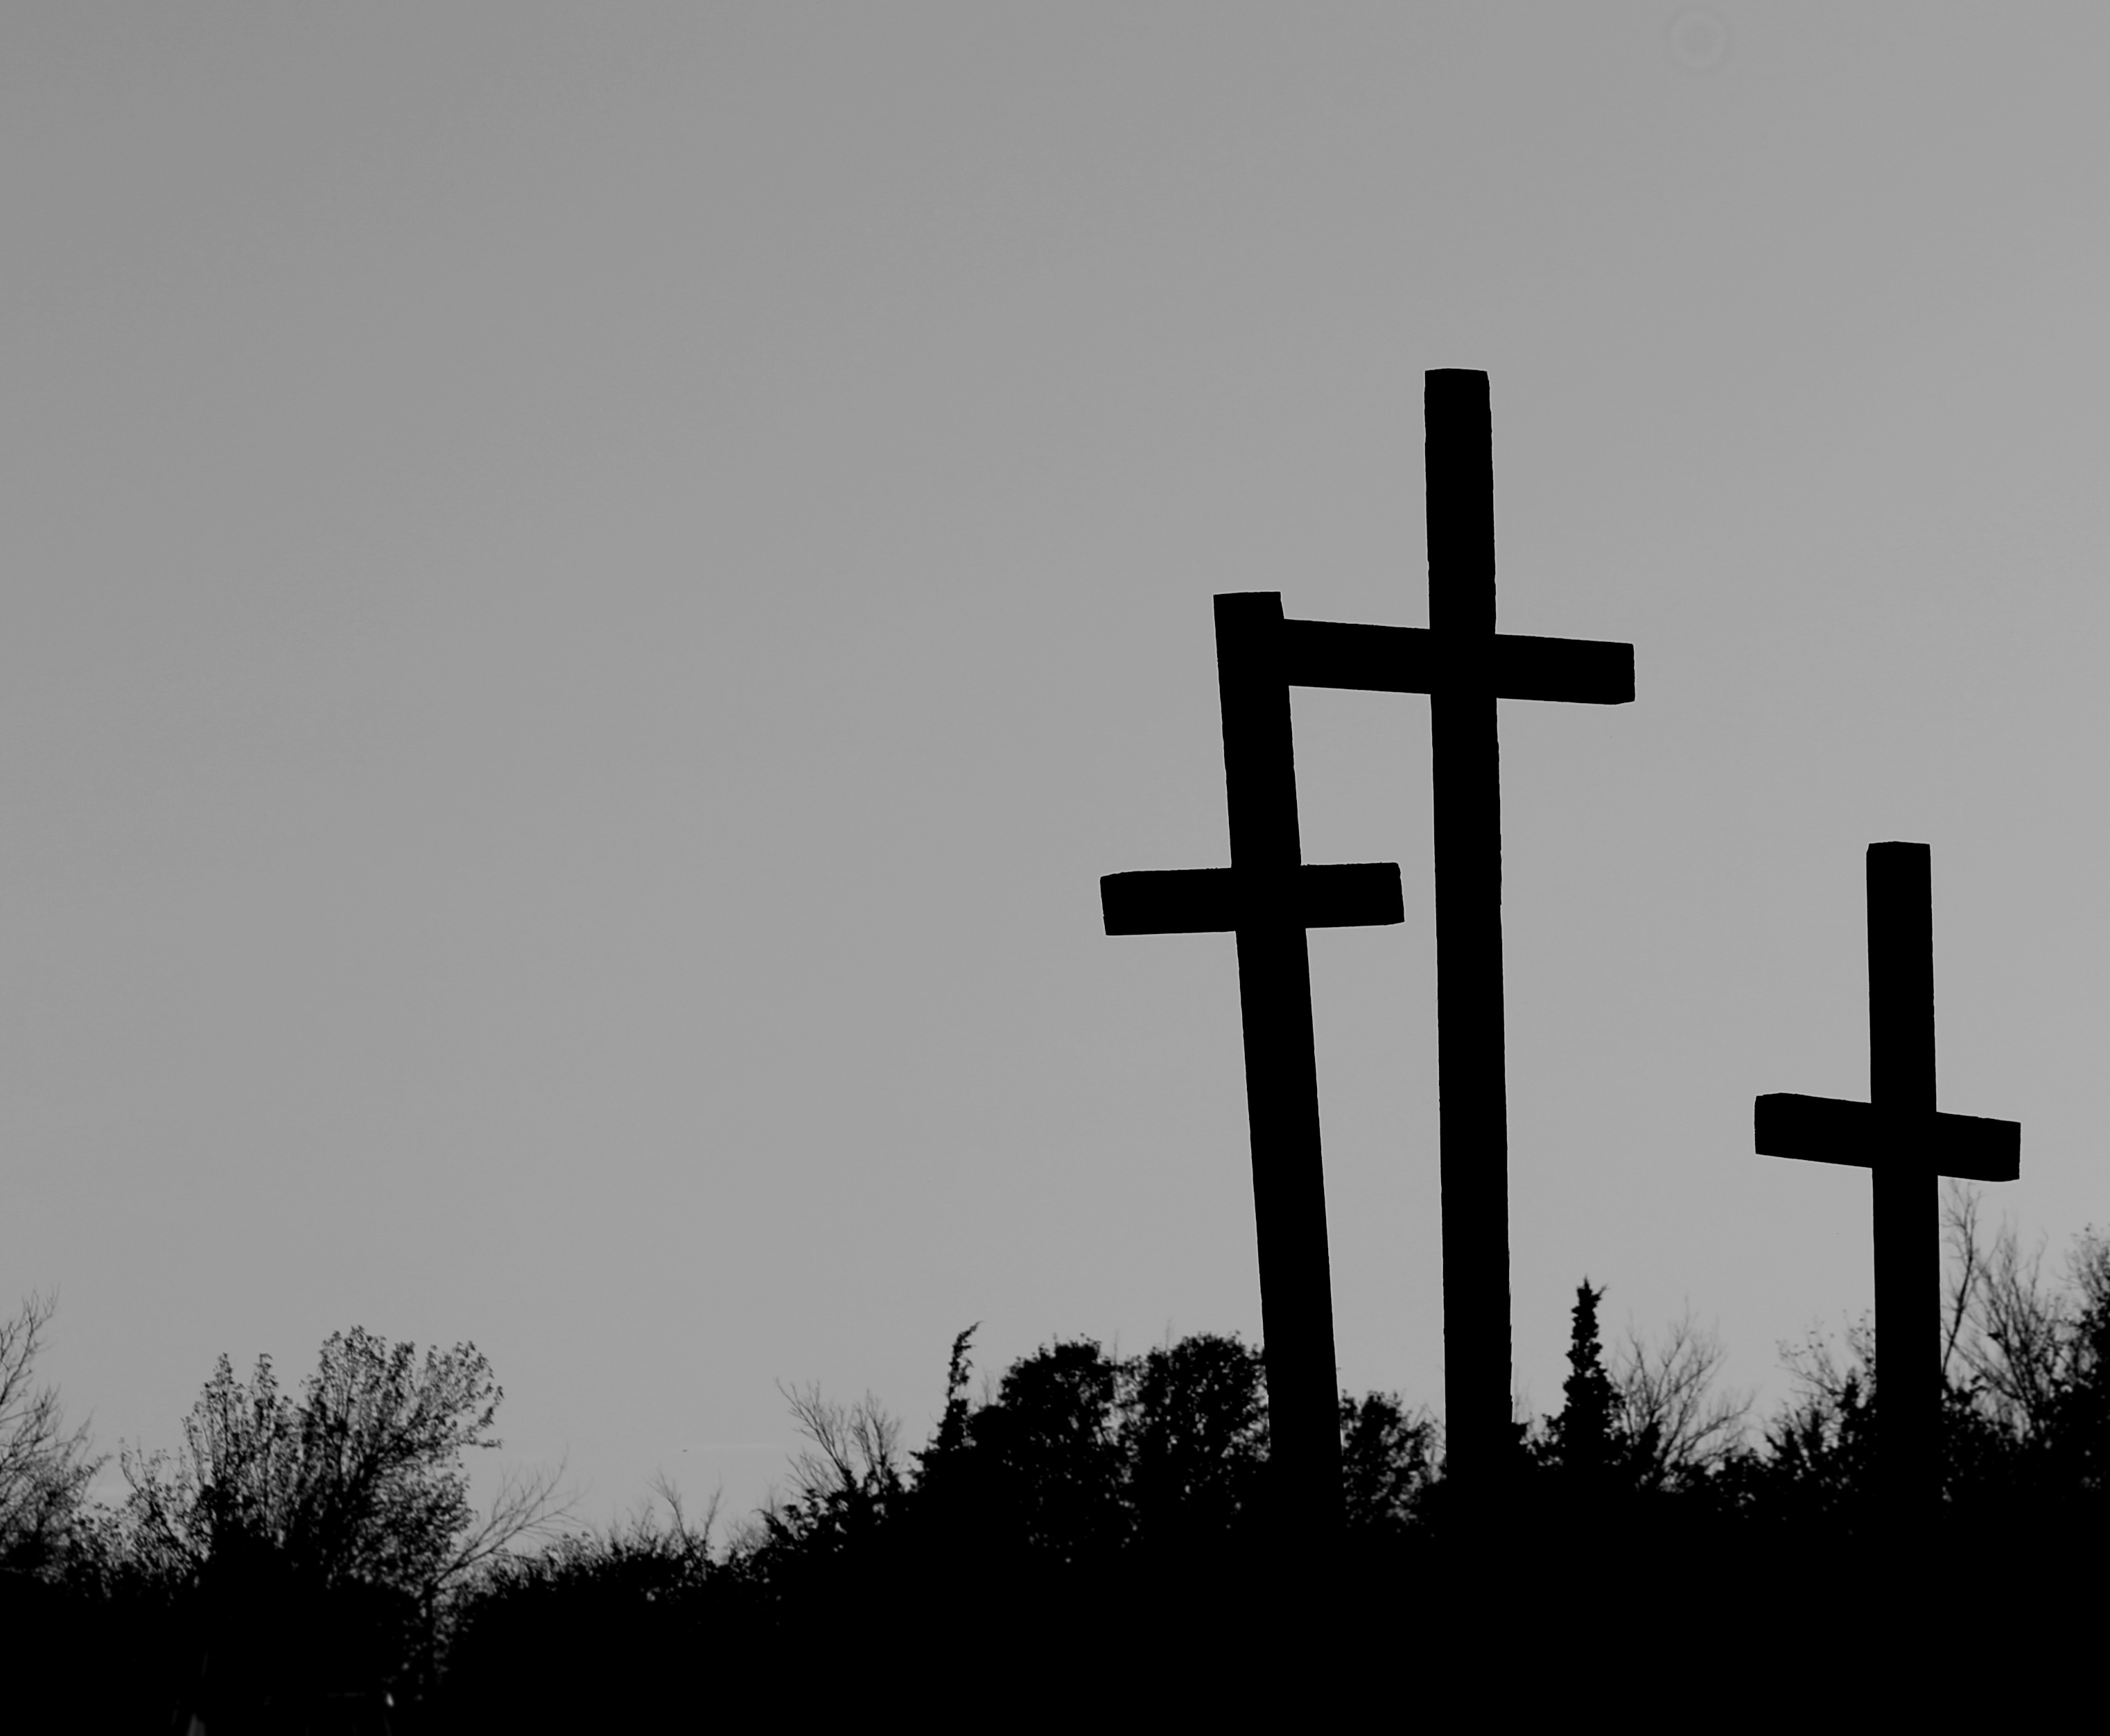
black and white, line, symbol, religion, cross, monochrome, christian, wooden cross, christianity, holy, god, monochrome photography, trilogy, three crosses